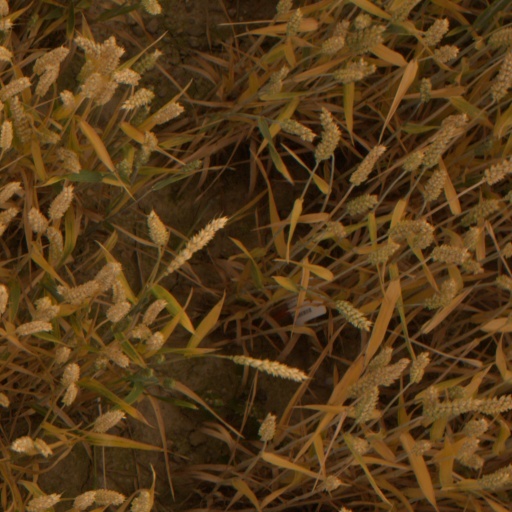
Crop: wheat